Florin Popențiu Vlădicescu

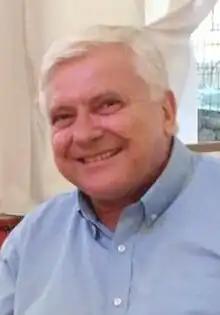

'Florin Popenţiu Vlădicescu' is Professor of Software Engineering.